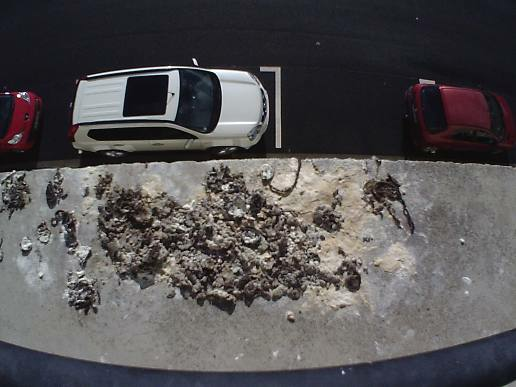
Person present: No